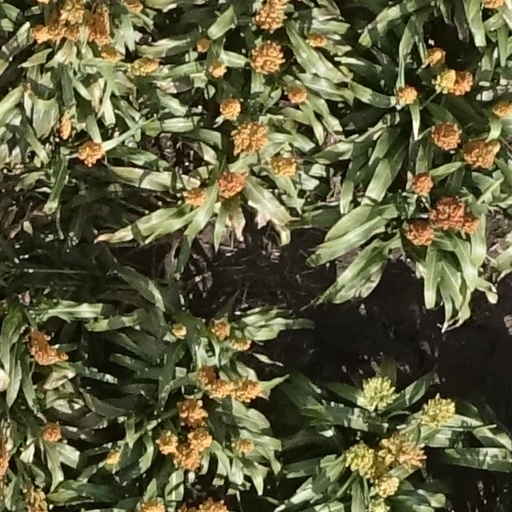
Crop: sorghum